The Highwaymen (landscape artists)

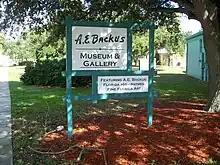
A. E. Backus Gallery & Museum houses artwork by A. E. Backus, and other Florida artists such as "The Highwaymen".

The Museum of Florida History in Tallahassee has paintings by twenty-three of the original twenty-six artists.